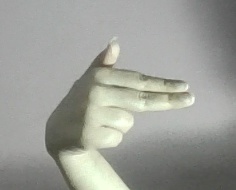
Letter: ghain